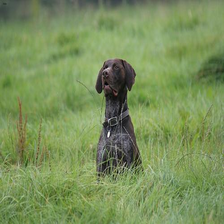
Species: dog
Breed: german shorthaired